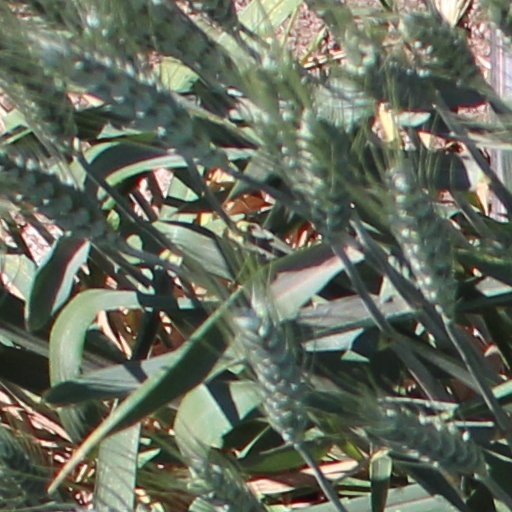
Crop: wheat